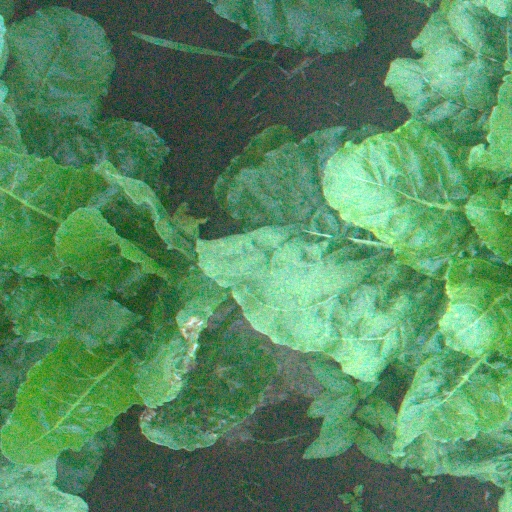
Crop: sugar beet